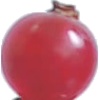
Label: redcurrant